Straight-twin engine

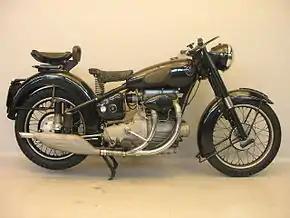
1951 Sunbeam S8

Longitudinal engine straight-twin motorcycles are less common; however, examples include the 1930–1938 Dresch Monobloc and the 1949–1956 Sunbeam S7 and S8.